Dale Head

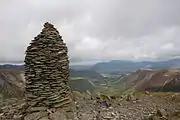

The summit is marked by a cairn standing on the brink of the northern face. There is a fine end-on view of the Newlands Valley to the north, backed by Skiddaw. All around are rank upon rank of fells, of the major Lakeland ranges only the High Street group not being fully visible.